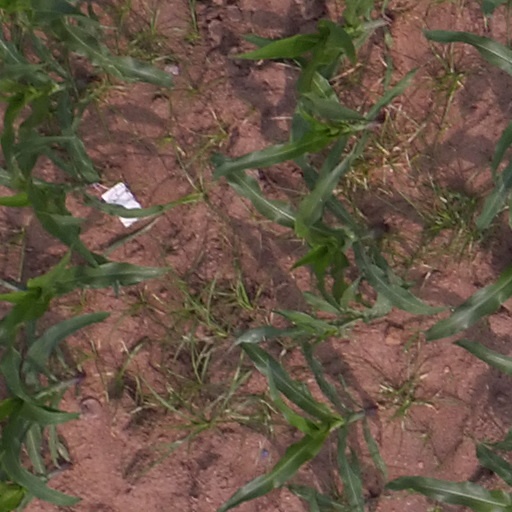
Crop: maize; corn